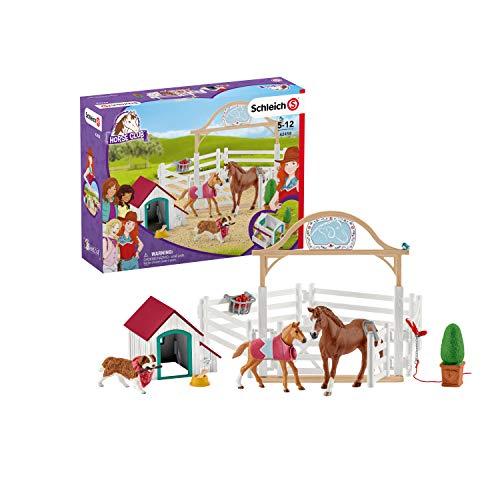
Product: SCHLEICH Hannah's Guest Horses w/ Ruby The Dog
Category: Toys & Games | Toy Figures & Playsets | Action Figures
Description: Great addition to your Schleich collection.
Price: $39.80
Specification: ProductDimensions:7.5x9.6x7.5inches|ItemWeight:1.09pounds|ShippingWeight:1.19pounds(Viewshippingratesandpolicies)|ASIN:B07G9RB66V|Itemmodelnumber:42458|Manufacturerrecommendedage:5-12years